Faraday Building

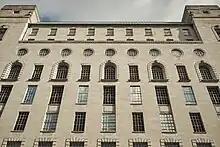
Upper part of the 1933 building.

The present edifice, known as the Faraday Building, replaced the old Savings Bank building in Queen Victoria Street. Designed by the architect A. R. Myers for the Office of Works, it was completed in 1933. That same year the international telephone exchange was opened at Faraday. In 1935, an automatic exchange was opened with more than 6,000 working lines. The complex task of switching subscribers over to the new exchange involved 60 engineers working for more than 15 months.